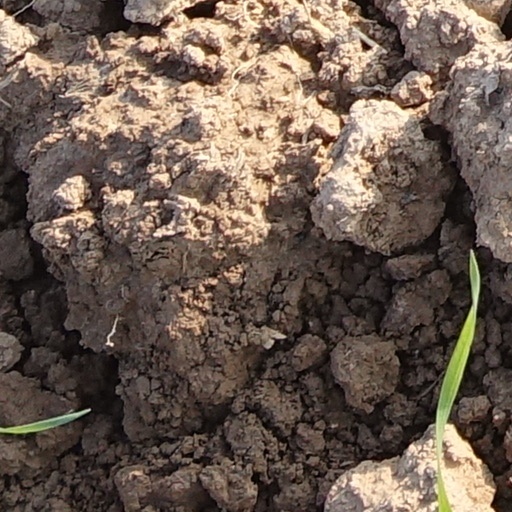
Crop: wheat